Describe the emotion expressed in this image:  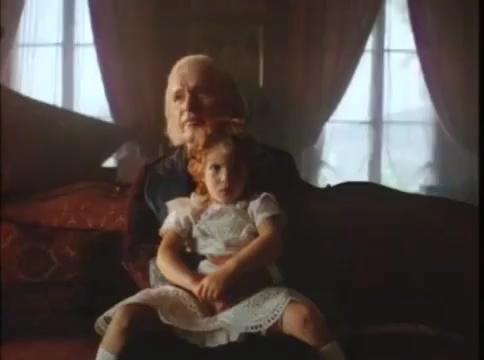
This person displays Fear, valence and arousal with low intensity.